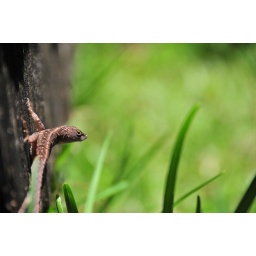
This Gecko lives on the wall of our beach house in Haleiwa, Oahu, on the North Shore.